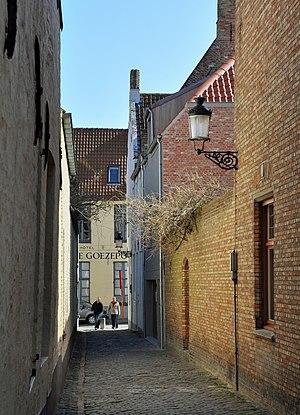
Bruges (Belgique)